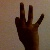
The image shows a hand gesture representing the number 9 in Indian Sign Language.